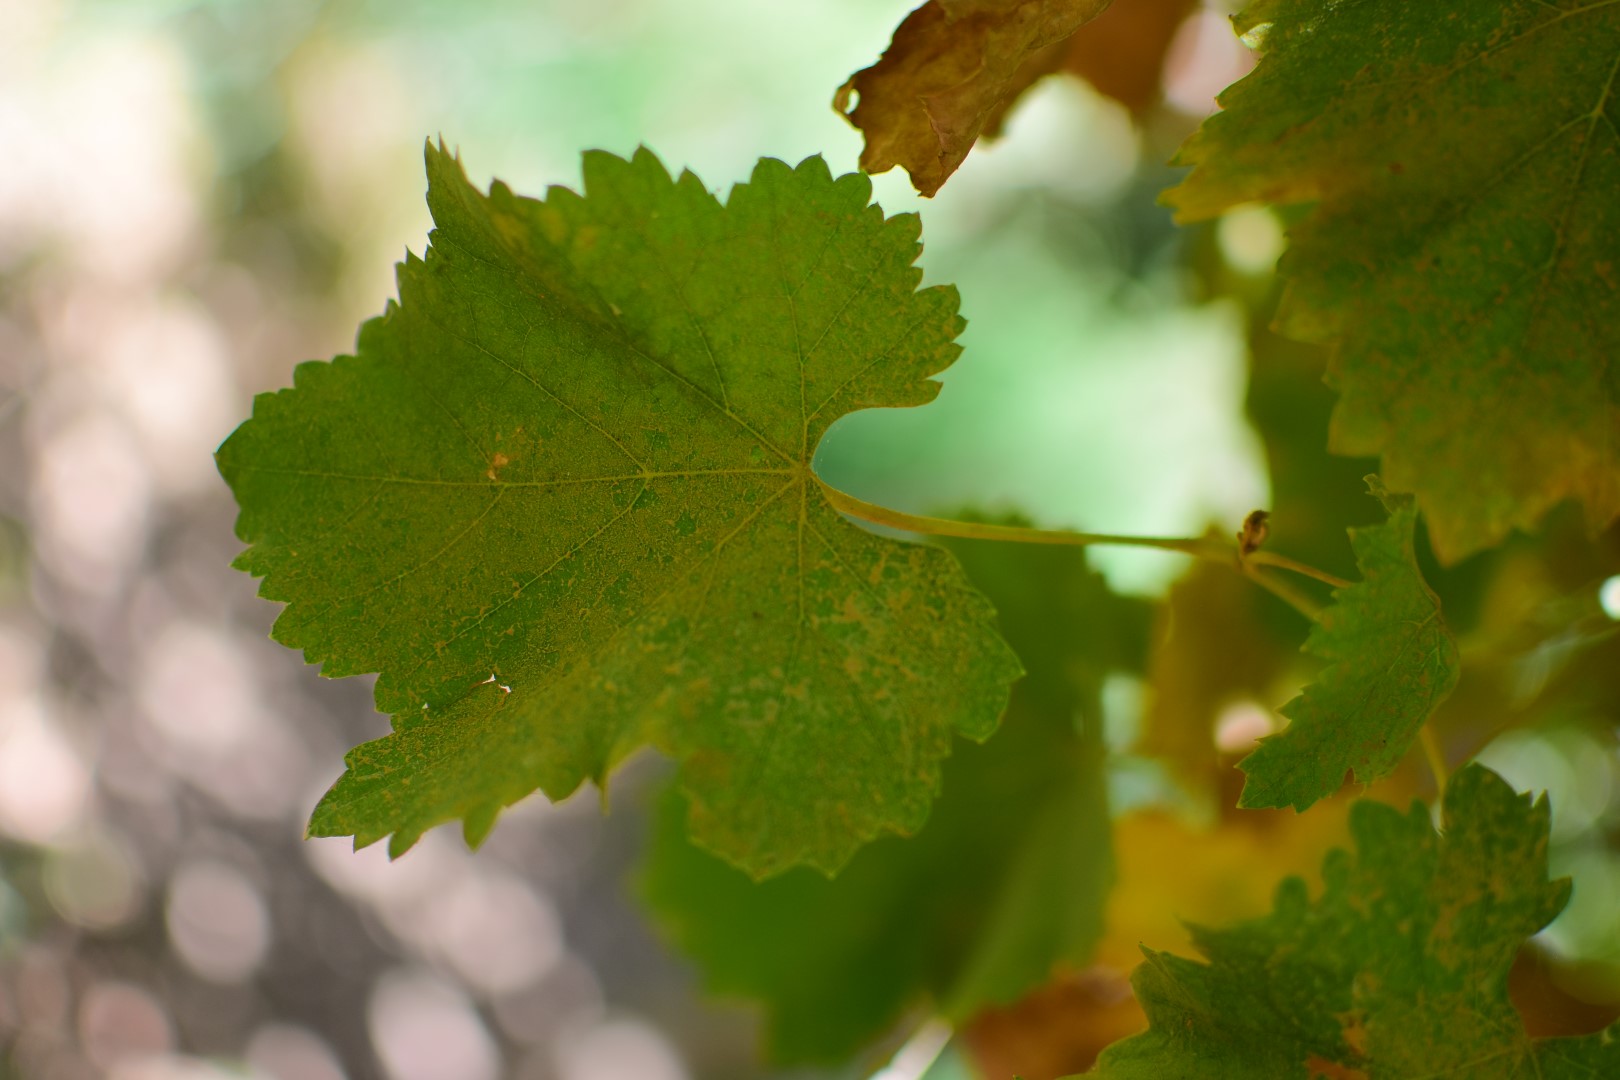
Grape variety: Frinsi